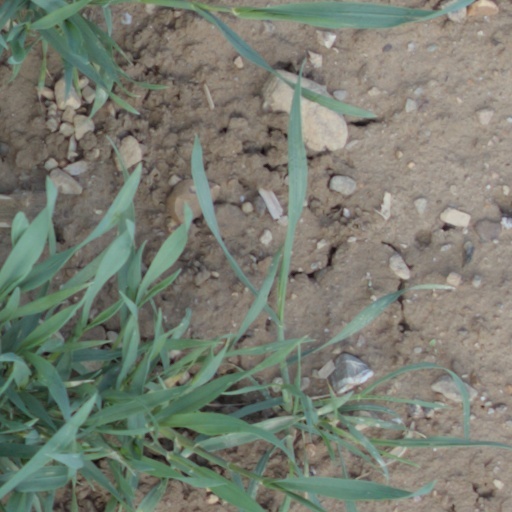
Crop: wheat